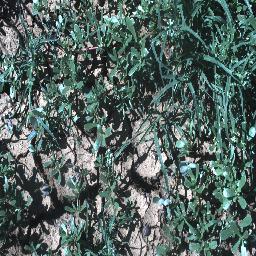
Label: negative